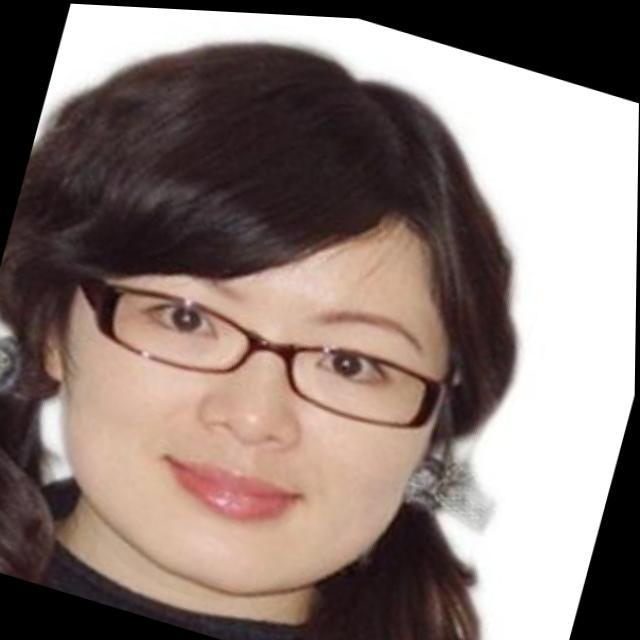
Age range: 21-44